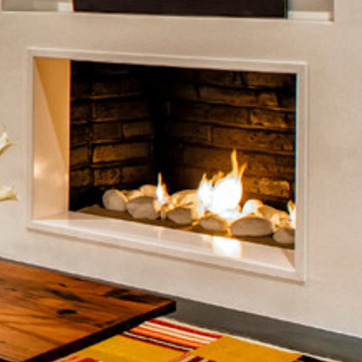
Material: other